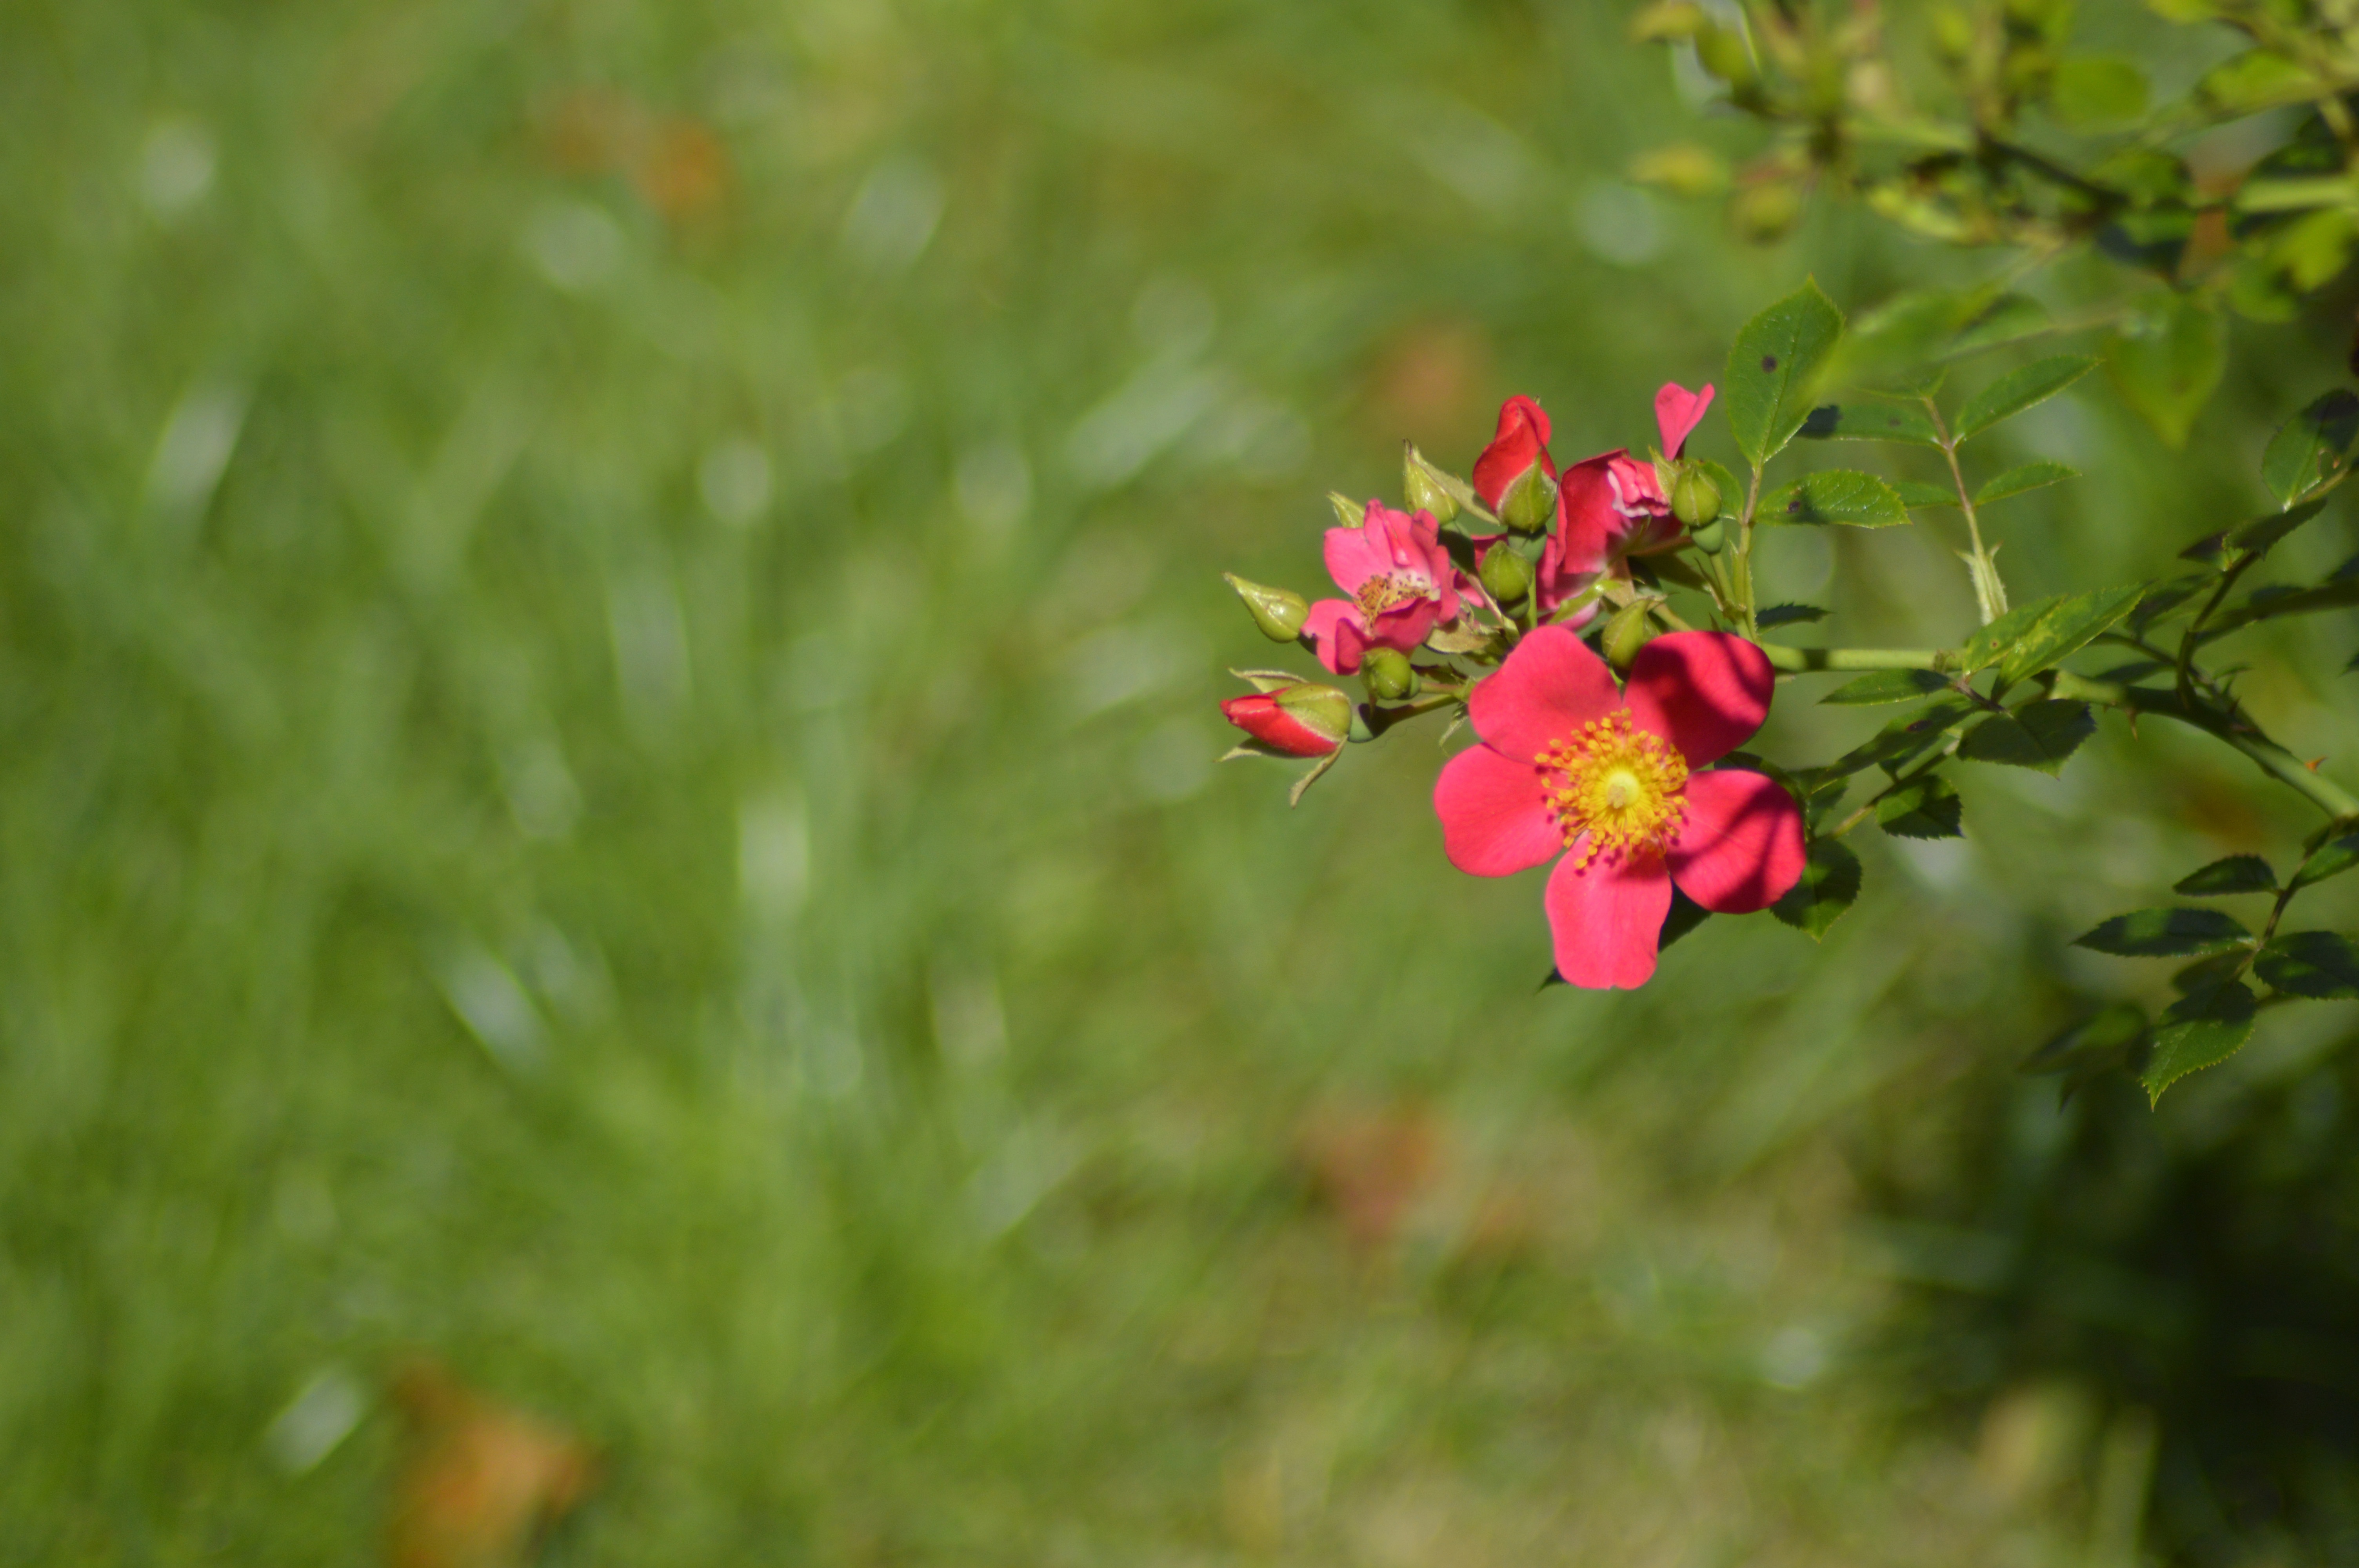
nature, grass, blossom, plant, lawn, meadow, prairie, warm, leaf, flower, petal, bloom, summer, green, red, autumn, botany, colorful, garden, pink, flora, season, wildflower, happy, shrub, beauty, day, macro photography, flowering plant, land plant